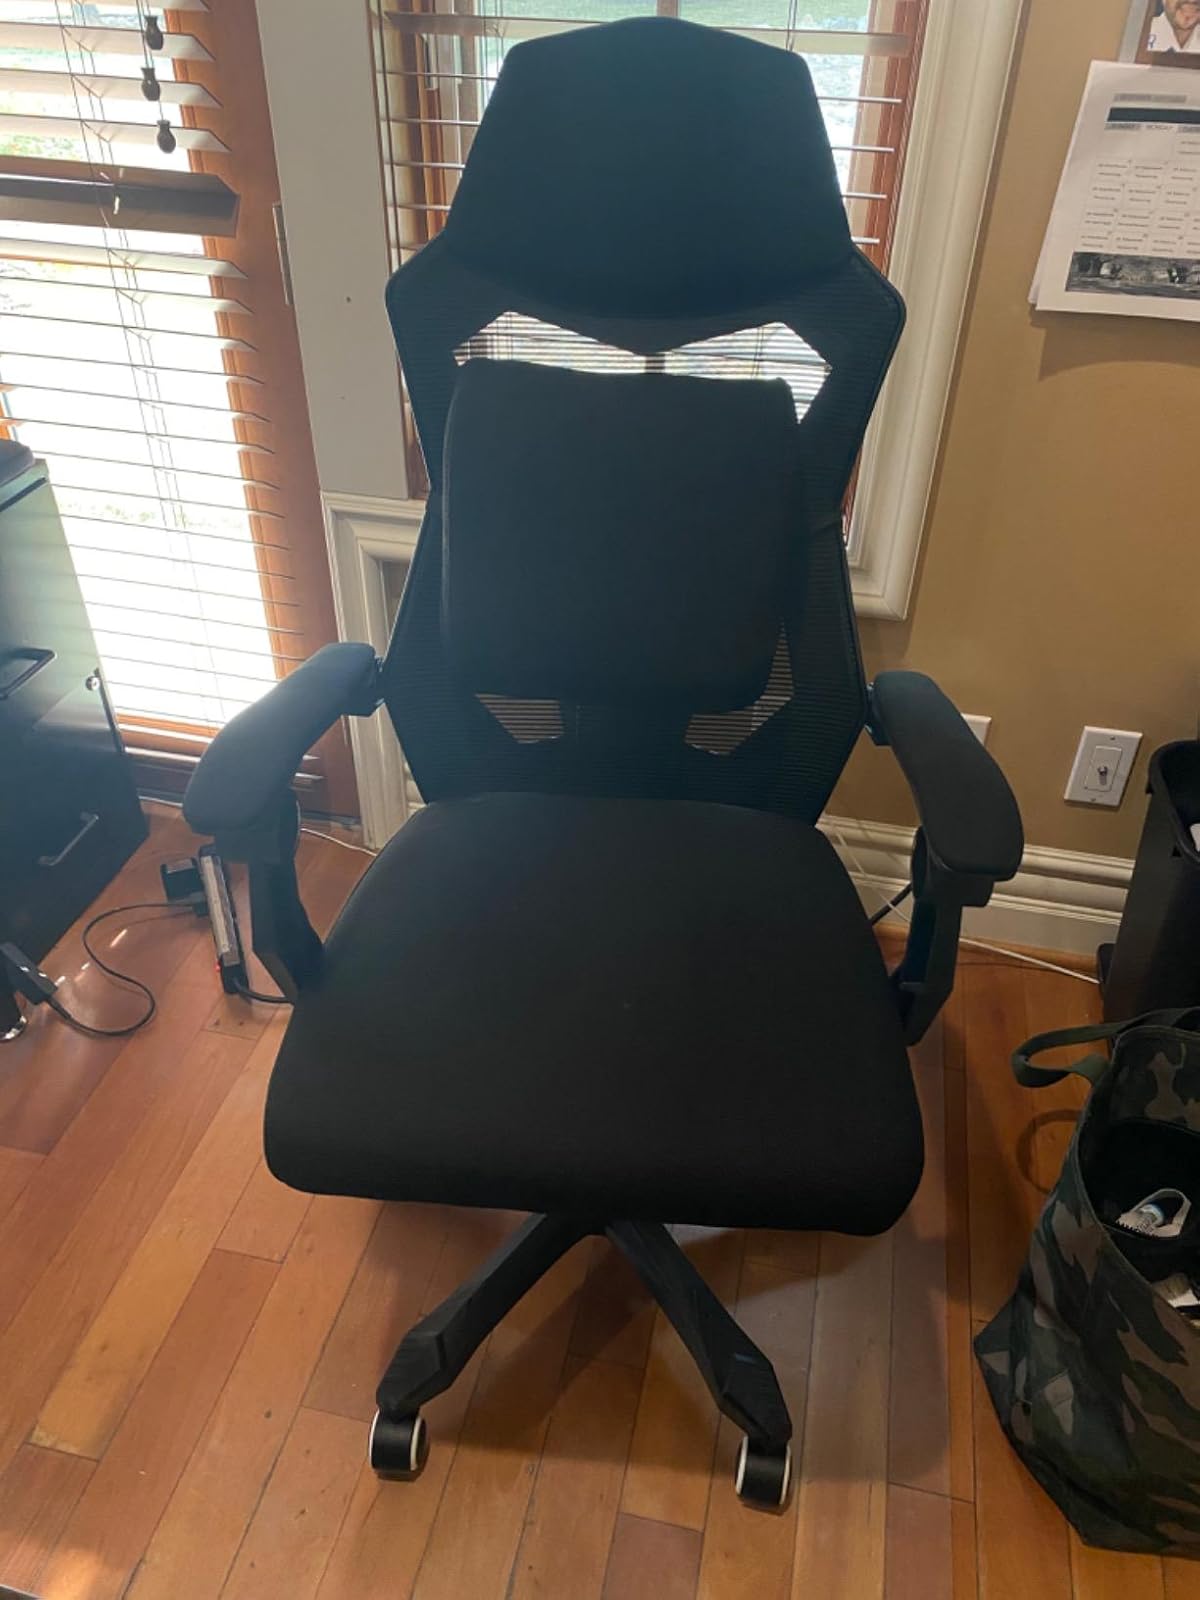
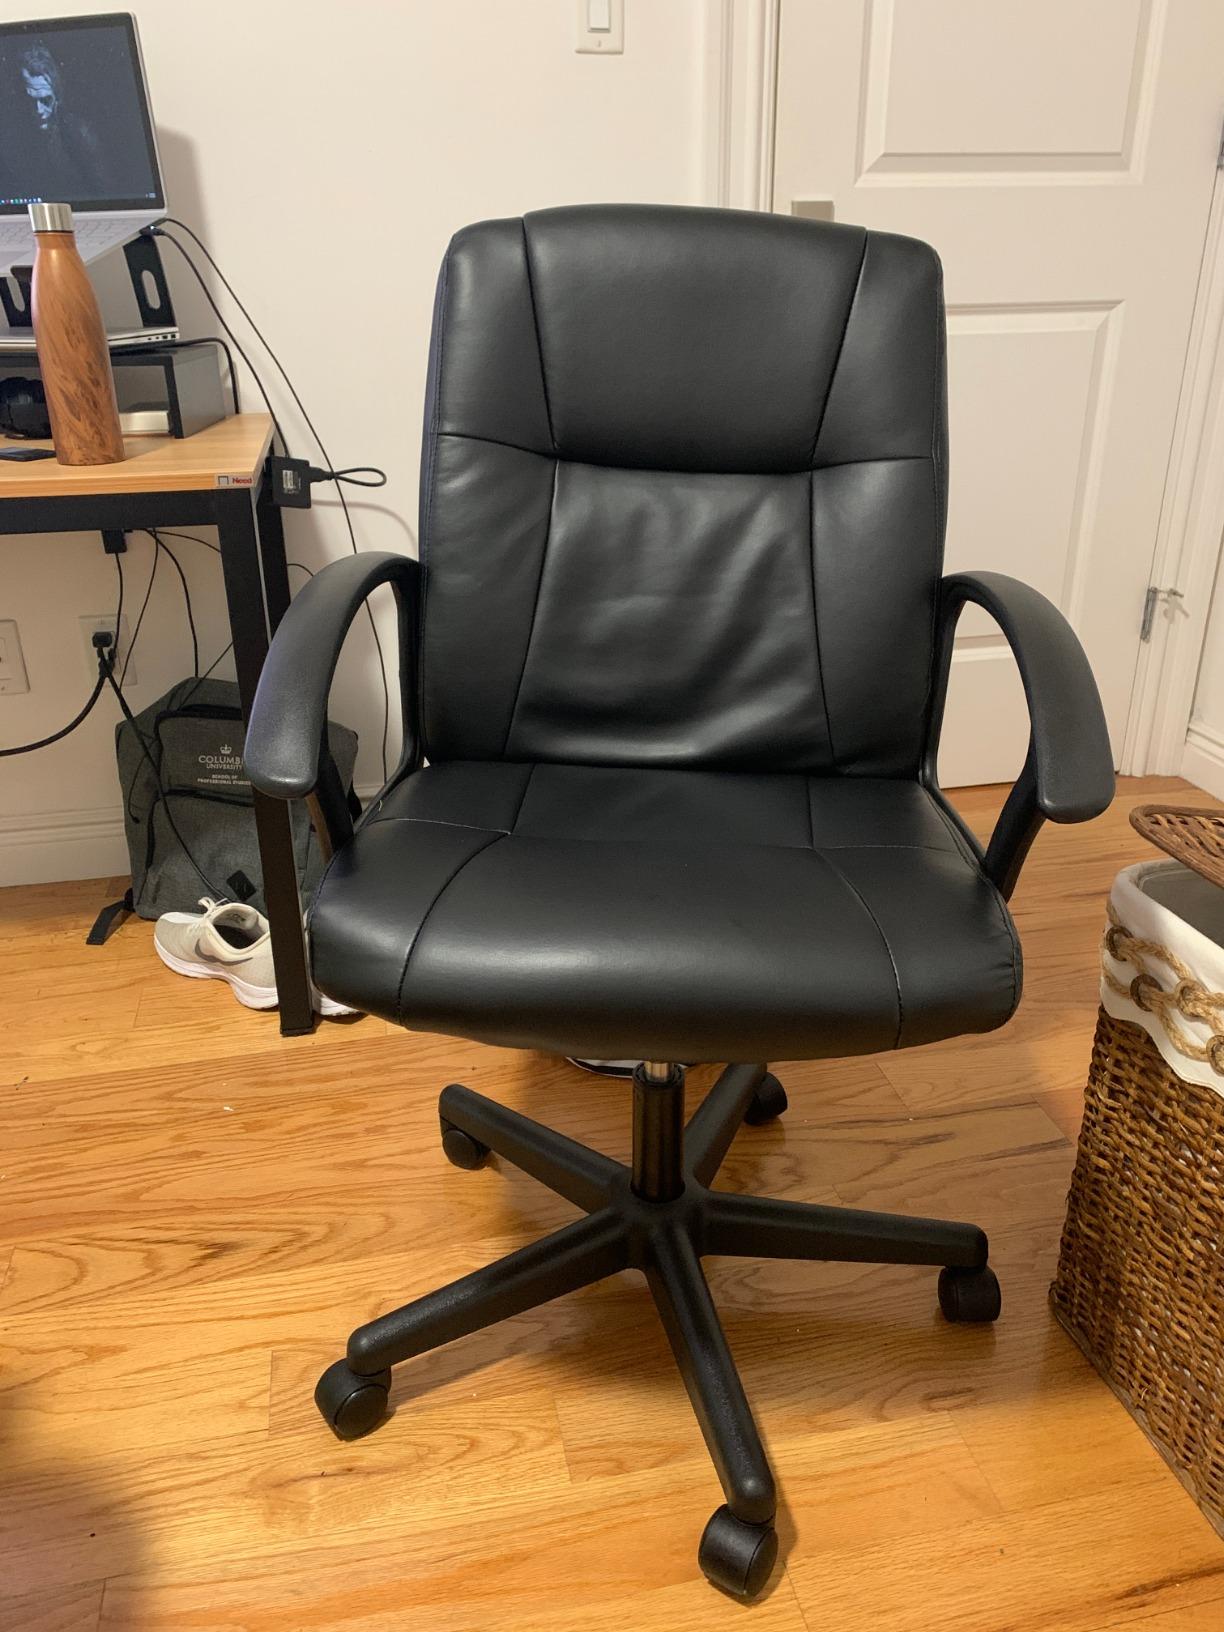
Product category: items_chair
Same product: no